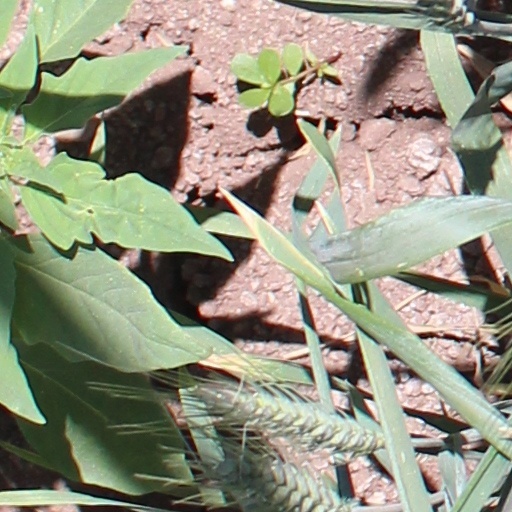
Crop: wheat